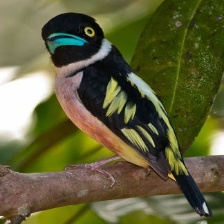
Species: BLACK AND YELLOW BROADBILL
Scientific name: EURYLAIMUS OCHROMALUS